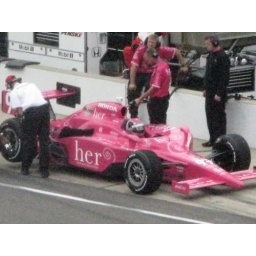
rare pink car at Indy this year driven by Alex Lloyd. dubbed 'pink lloyd'